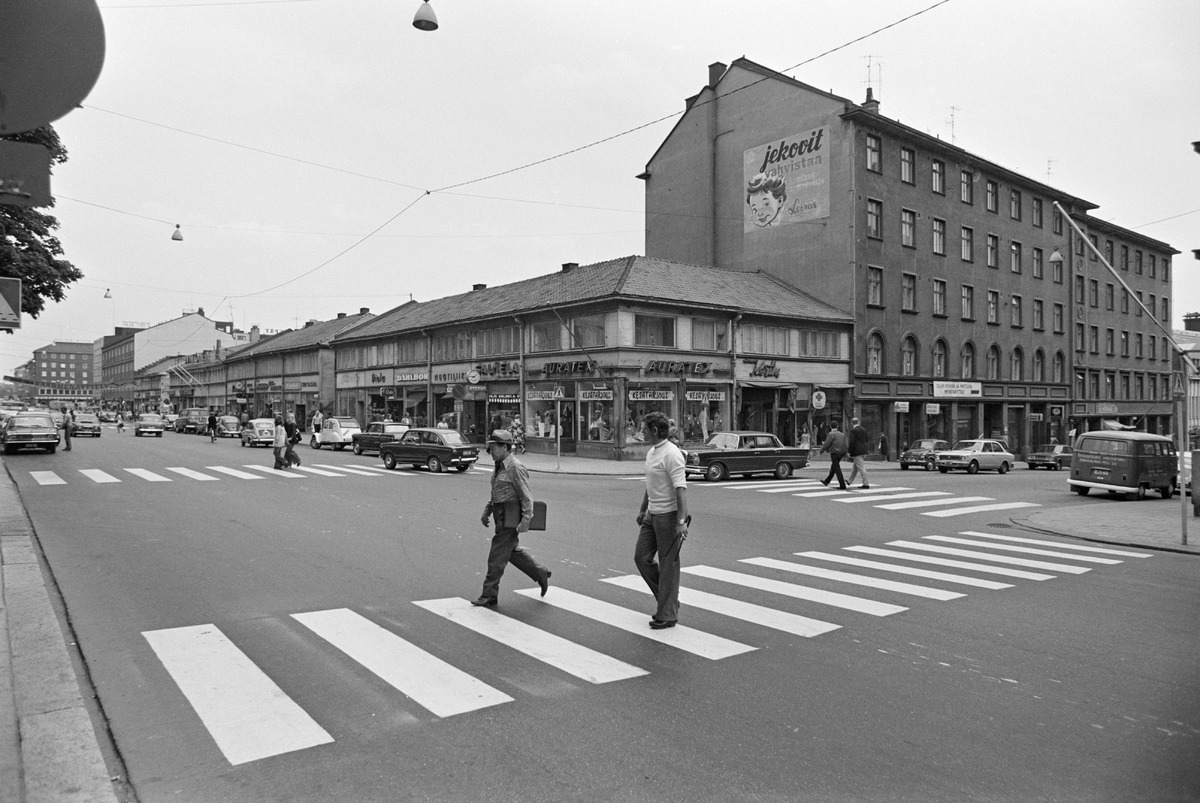
Yliopistonkadun ja Kristiinankadun kulmaus Turussa
The crossroads of the Yliopistonkatu street and the Kristiinankatu street in Turku, Finland.
sisällön kuvaus: Jalankulkijat ylittävät suojatietä Yliopistonkadun (vasemmalla) ja Kristiinankadun kulmauksessa Turussa. Kulmauksen kaikki rakennukset purettiin 1980-luvun alussa Hansakorttelin uuden ostokeskuksen tieltä. content description: Pedestrians cross the street at the crossroads of the Yliopistonkatu street (left) and the Kristiinankatu street in Turku, Finland. The buildings at the crossroads were demolished to be replaced by the new Hansa shopping centre at the beginning of the 1980's.
Kuvaaja: Hietanen, V. K., kuvaaja
Vuosi: 1900
Paikka: Suomi, Turku, Suomi, Varsinais-Suomi, Turku
Aiheet: Turun tauti; talot; vanha keskusta; keskusta; Hansakortteli; Hansa; ostoskeskus; ostokeskus; Stockmann; Leiras; Jekovit; Auratex; seinämainokset; seinämainos; seinämaalaus; kaupunkikeskustat; kaupunkirakentaminen; kaupunkisuunnittelu; mainokset; rakennukset; ulkokuva; jalankulkijat; miehet; architecture; houses; buildings; urban planning; town planning; city planning; old centre; center; demolition; deconstruction; traffic; advertisements; wall; murals; zebra crossing; pedestrian crossing; crosswalk